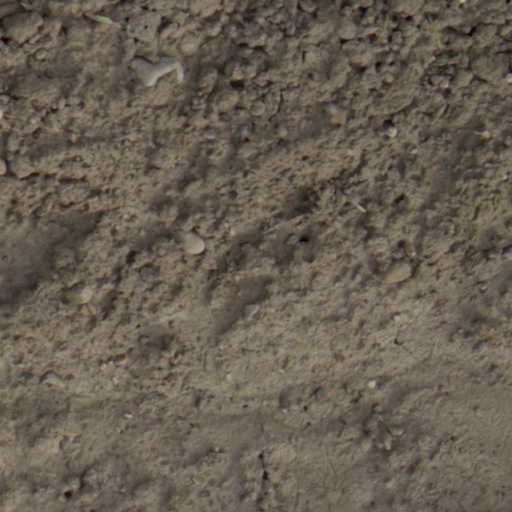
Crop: wheat